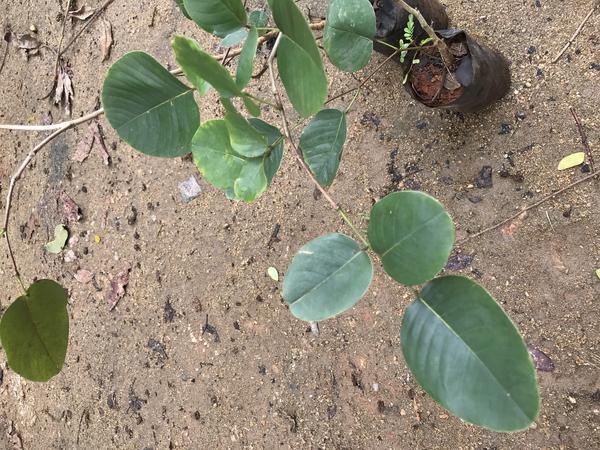
Plant: Raktachandini